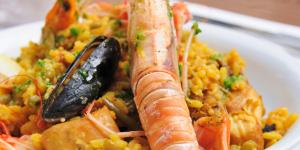
arroz con pollo y marisco